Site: brandenburg
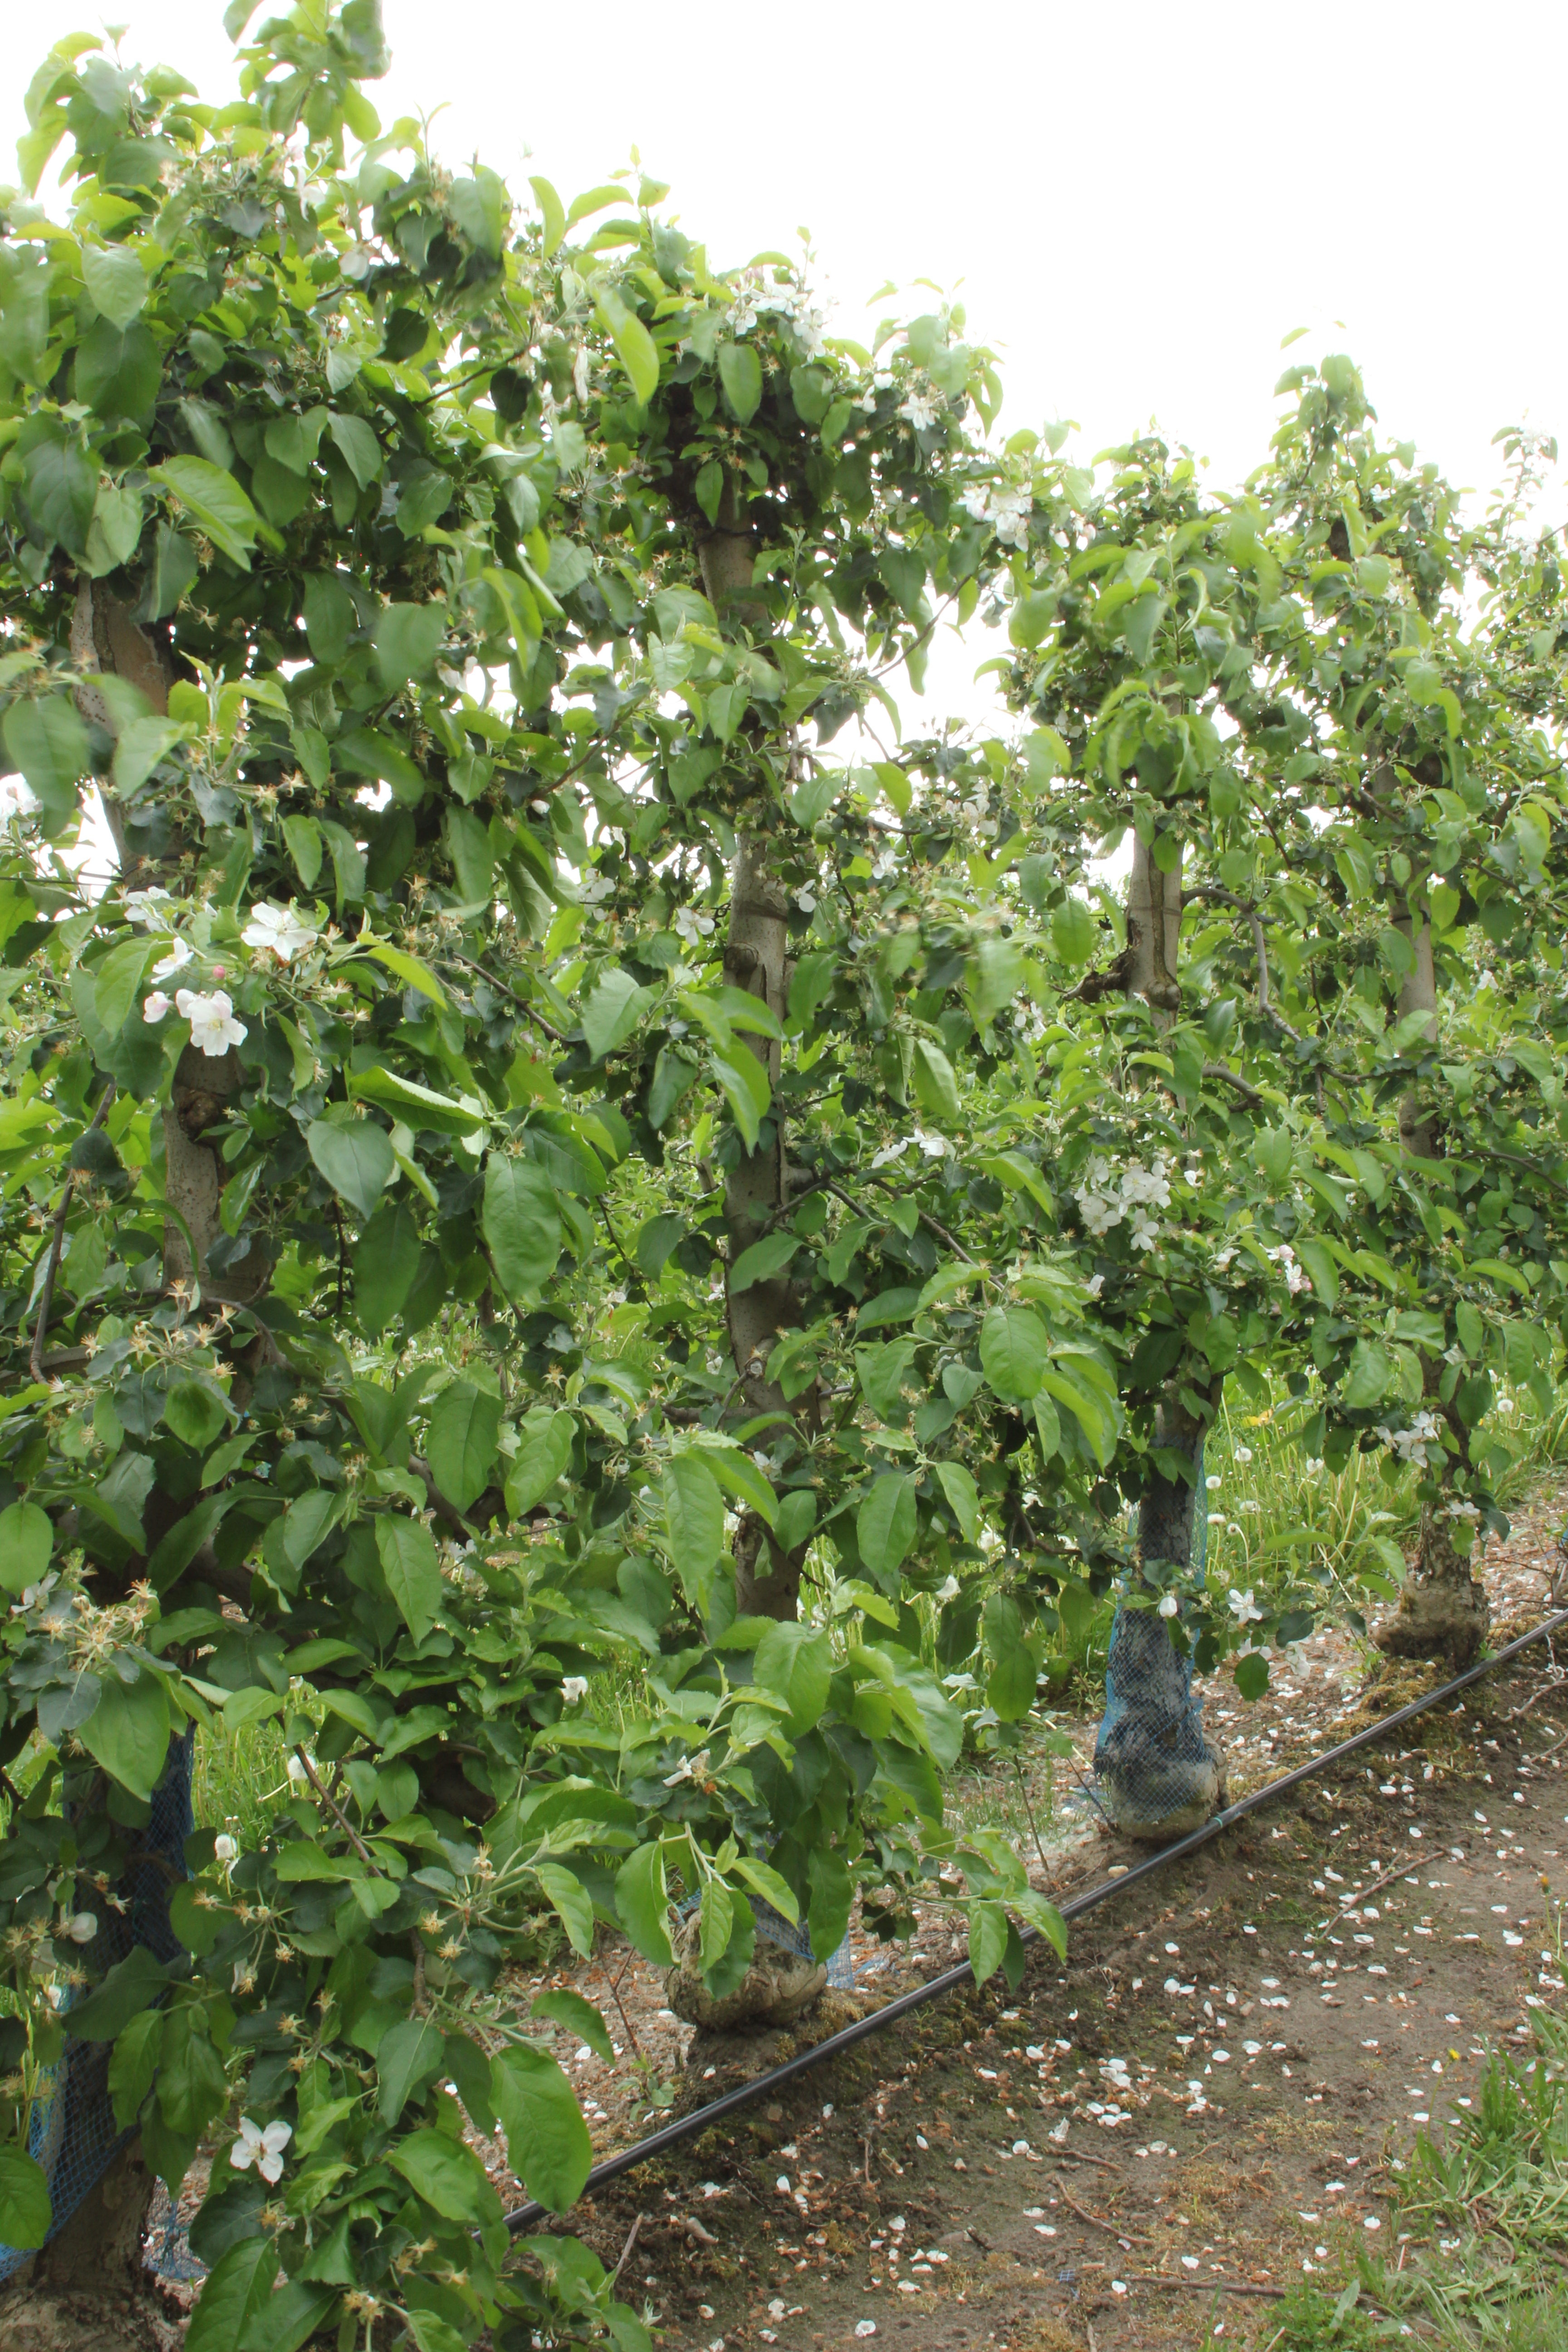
Growth stage (BBCH 67): Flowering